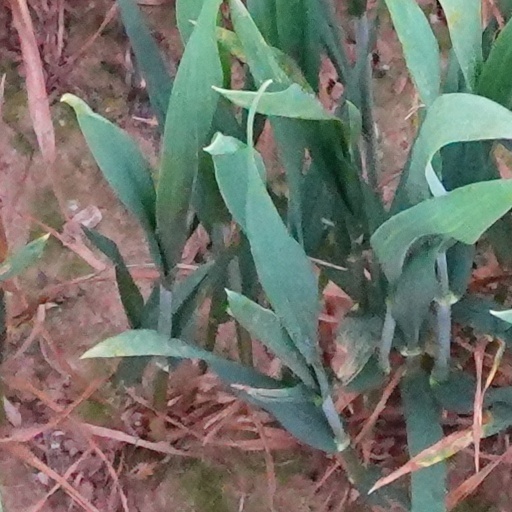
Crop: wheat